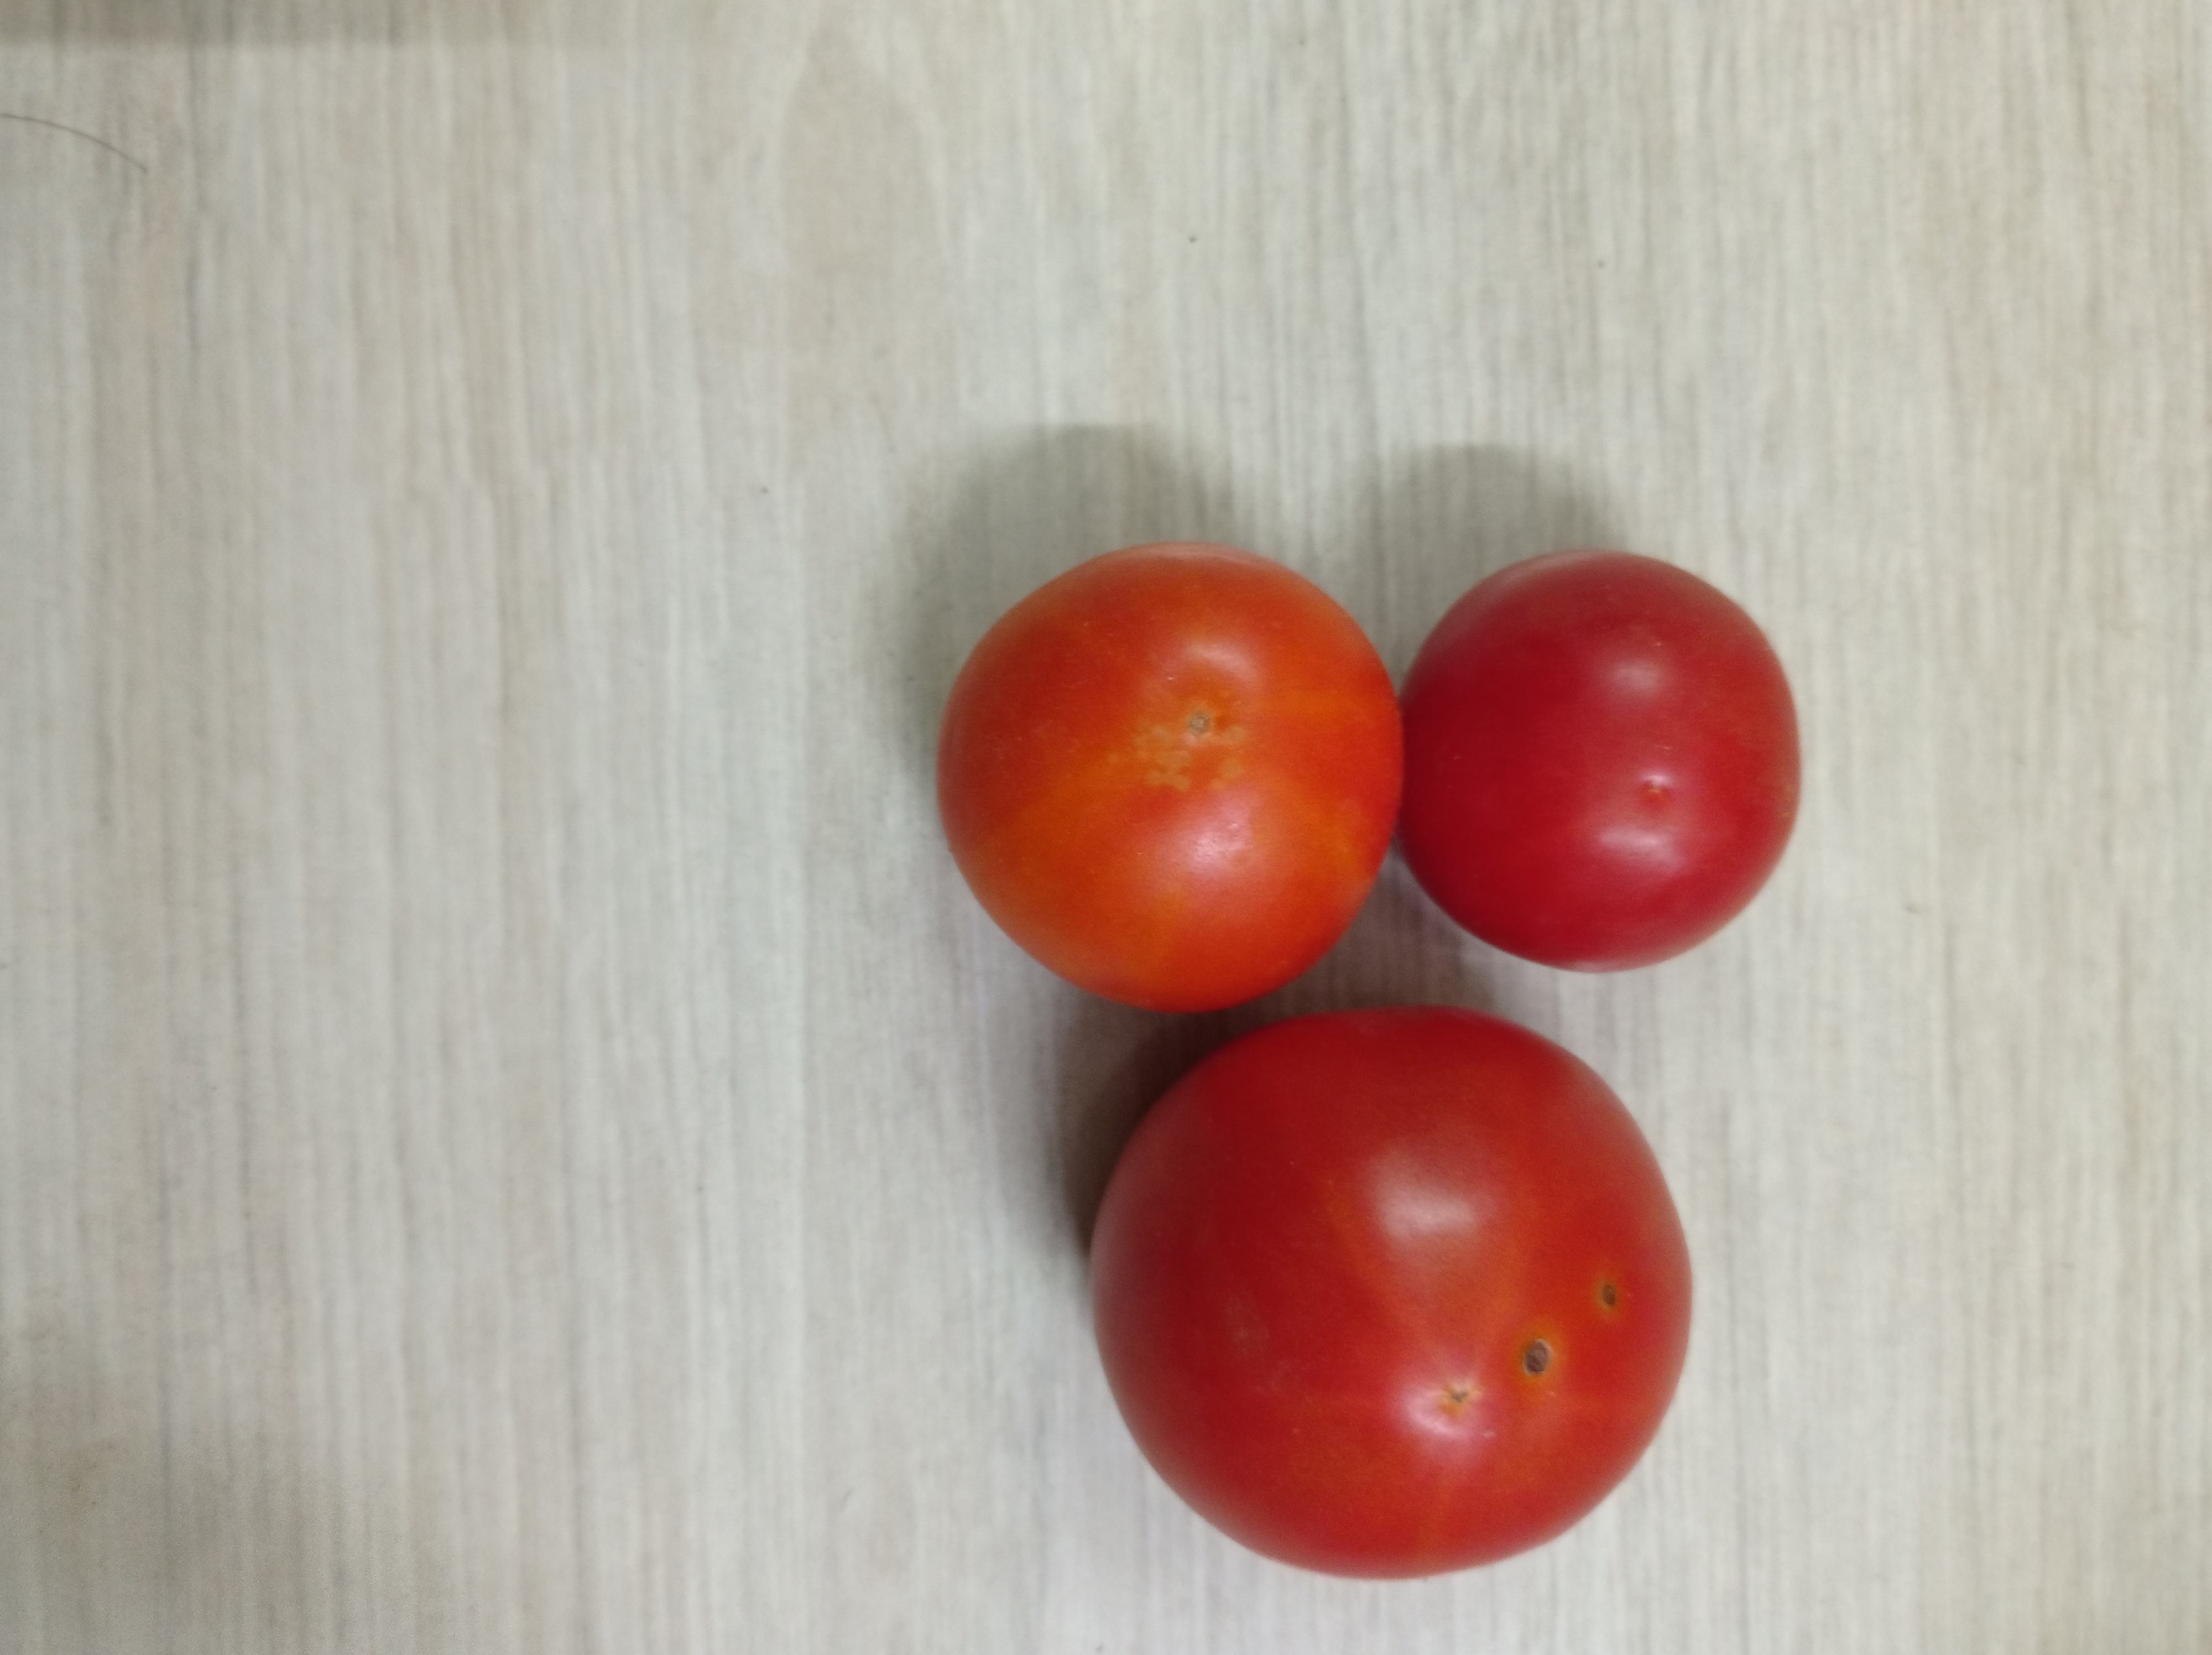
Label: Fresh